Peter Tscherkassky

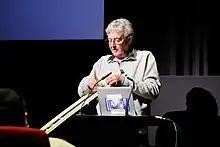
Peter Tscherkassky during a lecture, explaining his working method (2020)

Peter Tscherkassky (born October 3, 1958) is an Austrian avant-garde filmmaker who works primarily with found footage. All of his work is done with film and heavily edited in the darkroom, rather than relying on recent advances in digital film.